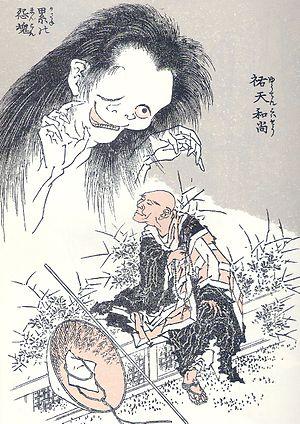
Les Hokusai manga sont une collection de croquis de nombreux sujets divers effectués par l'artiste japonais Hokusai.
La Grande Vague de Kanagawa, plus connue sous le nom de La Vague, est une célèbre estampe japonaise du peintre japonais spécialiste de l'ukiyo-e, Hokusai, publiée en 1830 ou en 1831 pendant l'époque d'Edo.